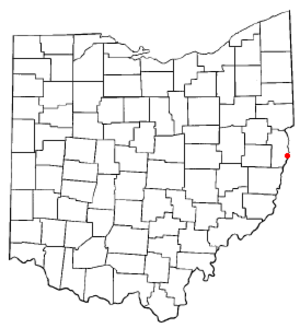
Mingo Junction est un village du comté de Jefferson dans l'État américain de l'Ohio, sa population était de 3 454 habitants lors du recensement de 2010.